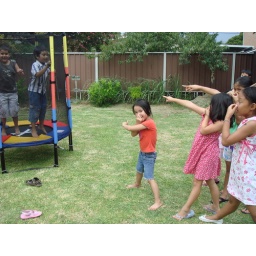
The girls rushed out as the boys in the trampoline passed a big wind.